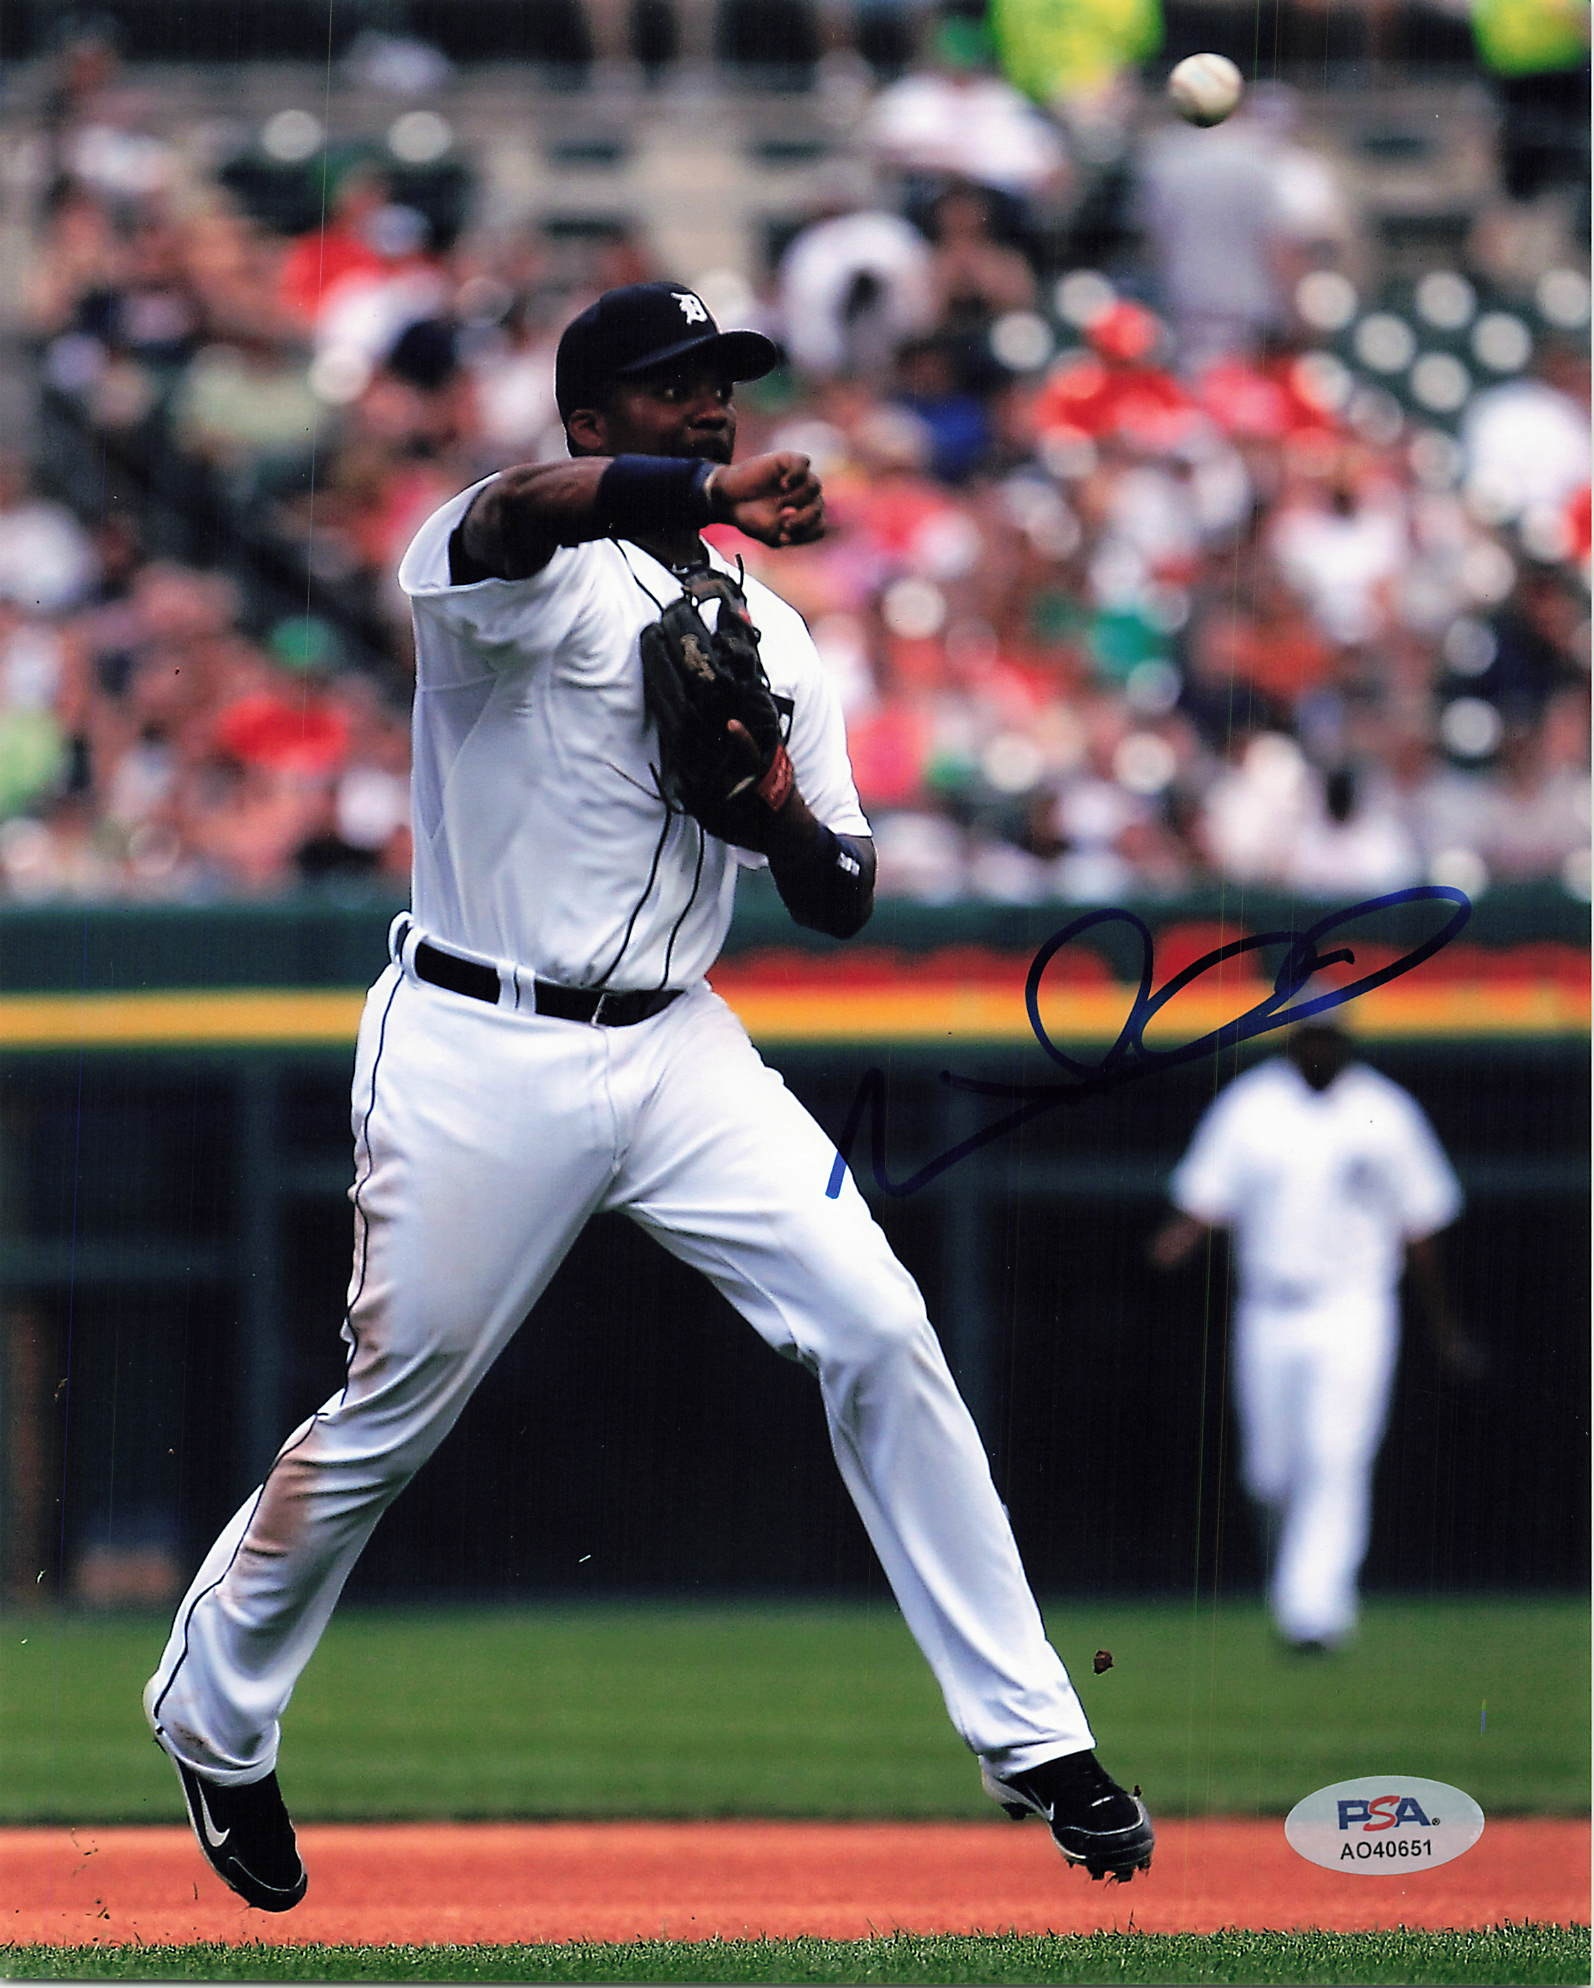
Wilson Betemit signed 8x10 photo PSA/DNA Detroit Tigers Autographed
Thank you for checking out our store! We value each and every customer and want you to be happy with the purchase you are making. Up for sale is a professionally printed 8x10 photograph signed by Wilson Betemit during his time on the Detroit Tigers. The autograph of Wilson on this photo was authenticated by a team of experts at PSA/DNA so you can rest assured you are purchasing the real deal. We’d like to encourage you, our customer, to reach out to us if you come across any questions. We always take the time to respond to a message from our customers and we’re happy to hear from you!
Brand: Golden State Memorabilia
Category: Arts & Entertainment > Hobbies & Creative Arts > Collectibles > Sports Collectibles > Sports Fan Accessories > Banners